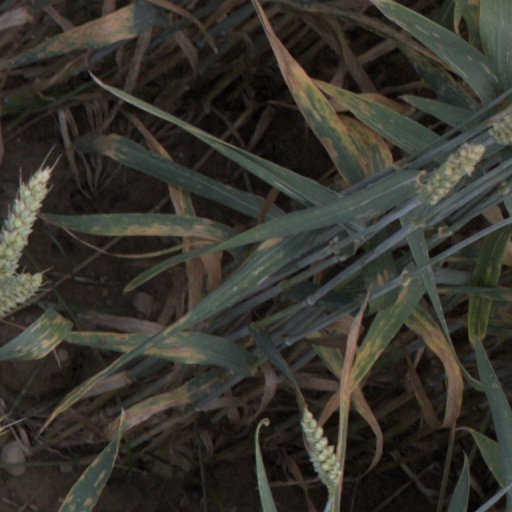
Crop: wheat